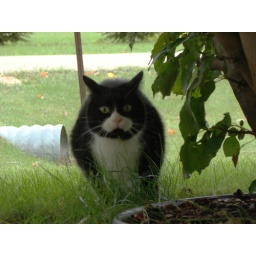
Black and white tuxedo cat startled in the grass funny face